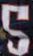
Number: 5